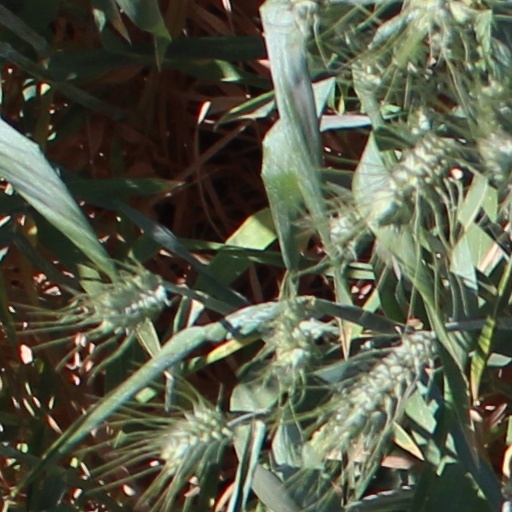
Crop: wheat